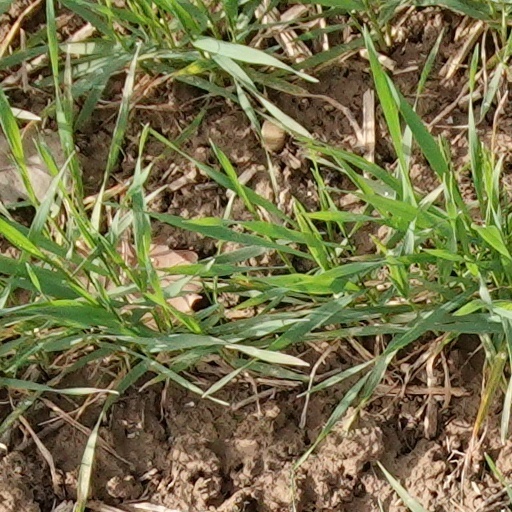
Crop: wheat